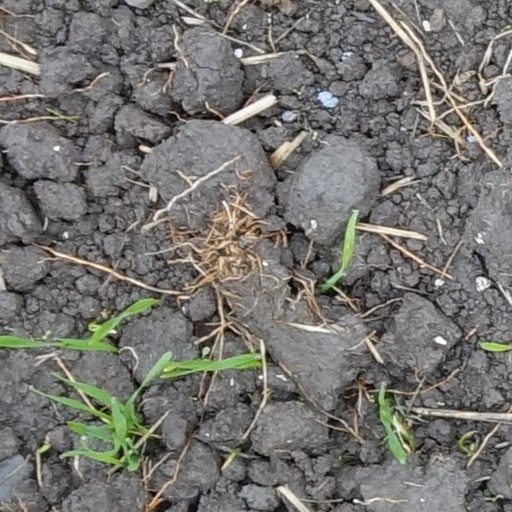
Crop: wheat